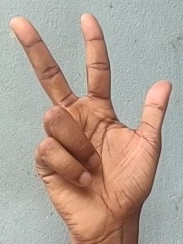
ASL sign: 3